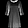
Label: Dress